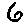
Label: 6